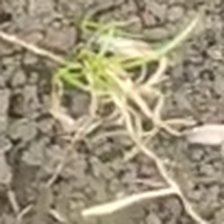
Weed species: Digitaria_SP_(Digitaria Sanguinalis )